Water Shops Armory

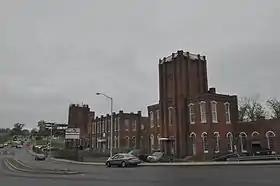

The Water Shops Armory, located at 1 Allen Street, was a part of the Springfield Armory in Springfield, Massachusetts. Developed beginning in 1857, it served as the heavy manufacturing complex for the armory. It was listed on the National Register of Historic Places in 1980.